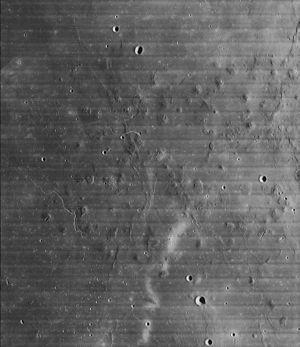
Les collines Marius sont une région de dômes situé dans l'océan des Tempêtes sur la face visible de la Lune.